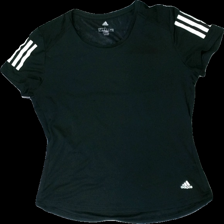
View: front
Type: Training top
Category: Ladies
Brand: Adidas
Colors: Black, White
Material: 100% polyester
Pattern: Striped
Cut: C-collar, Tight
Size: L
Season: All
Trend: Sports
Smell: Minor
Damage: pulled threads
Price range: <50
Recommended usage: Recycle